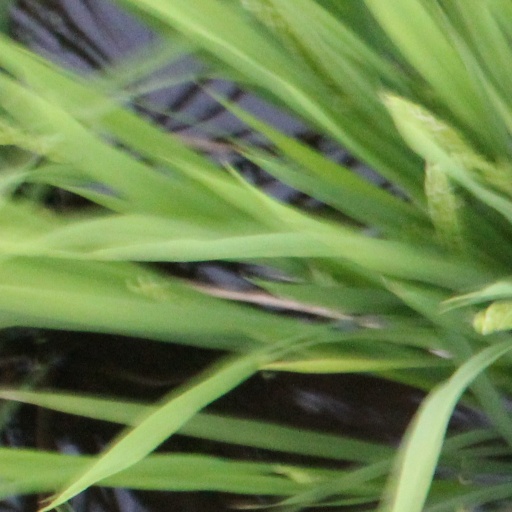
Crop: rice